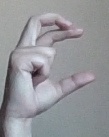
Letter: thal